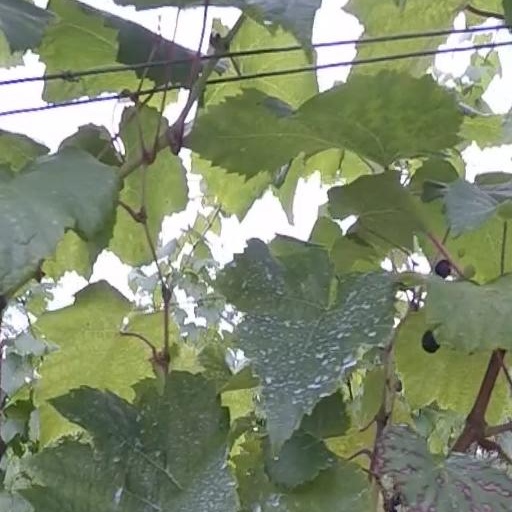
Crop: grape